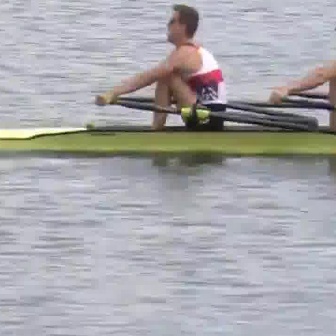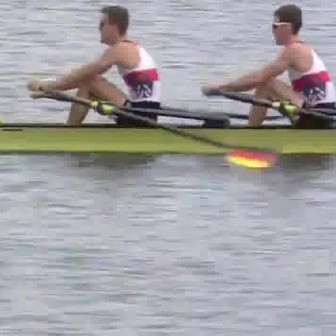
  Please identify the target specified by the bounding box [93,0,230,137] in the first image and locate it in the second image. Return the coordinates in [x_min,y_min,x_max,y_max] format.
Answer: [25,2,161,138]